Carlisle railway history

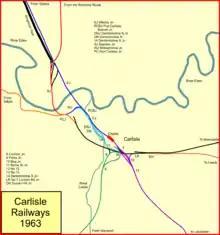
Railways of Carlisle in 1963

The return of peace and the enthusiasm of state ownership focused attention on the goods train working at Carlisle. The multiple goods stations persisted, and goods wagons passing through Carlisle were remarshalled at least once in the transit at primitive depots not much changed since 1877; in most cases through wagons were tripped between goods yards laid out by the pre-1923 companies. 30,000 wagons were passing through every week at this period.